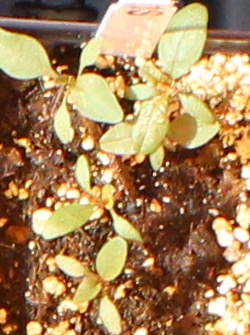
Label: Waterhemp